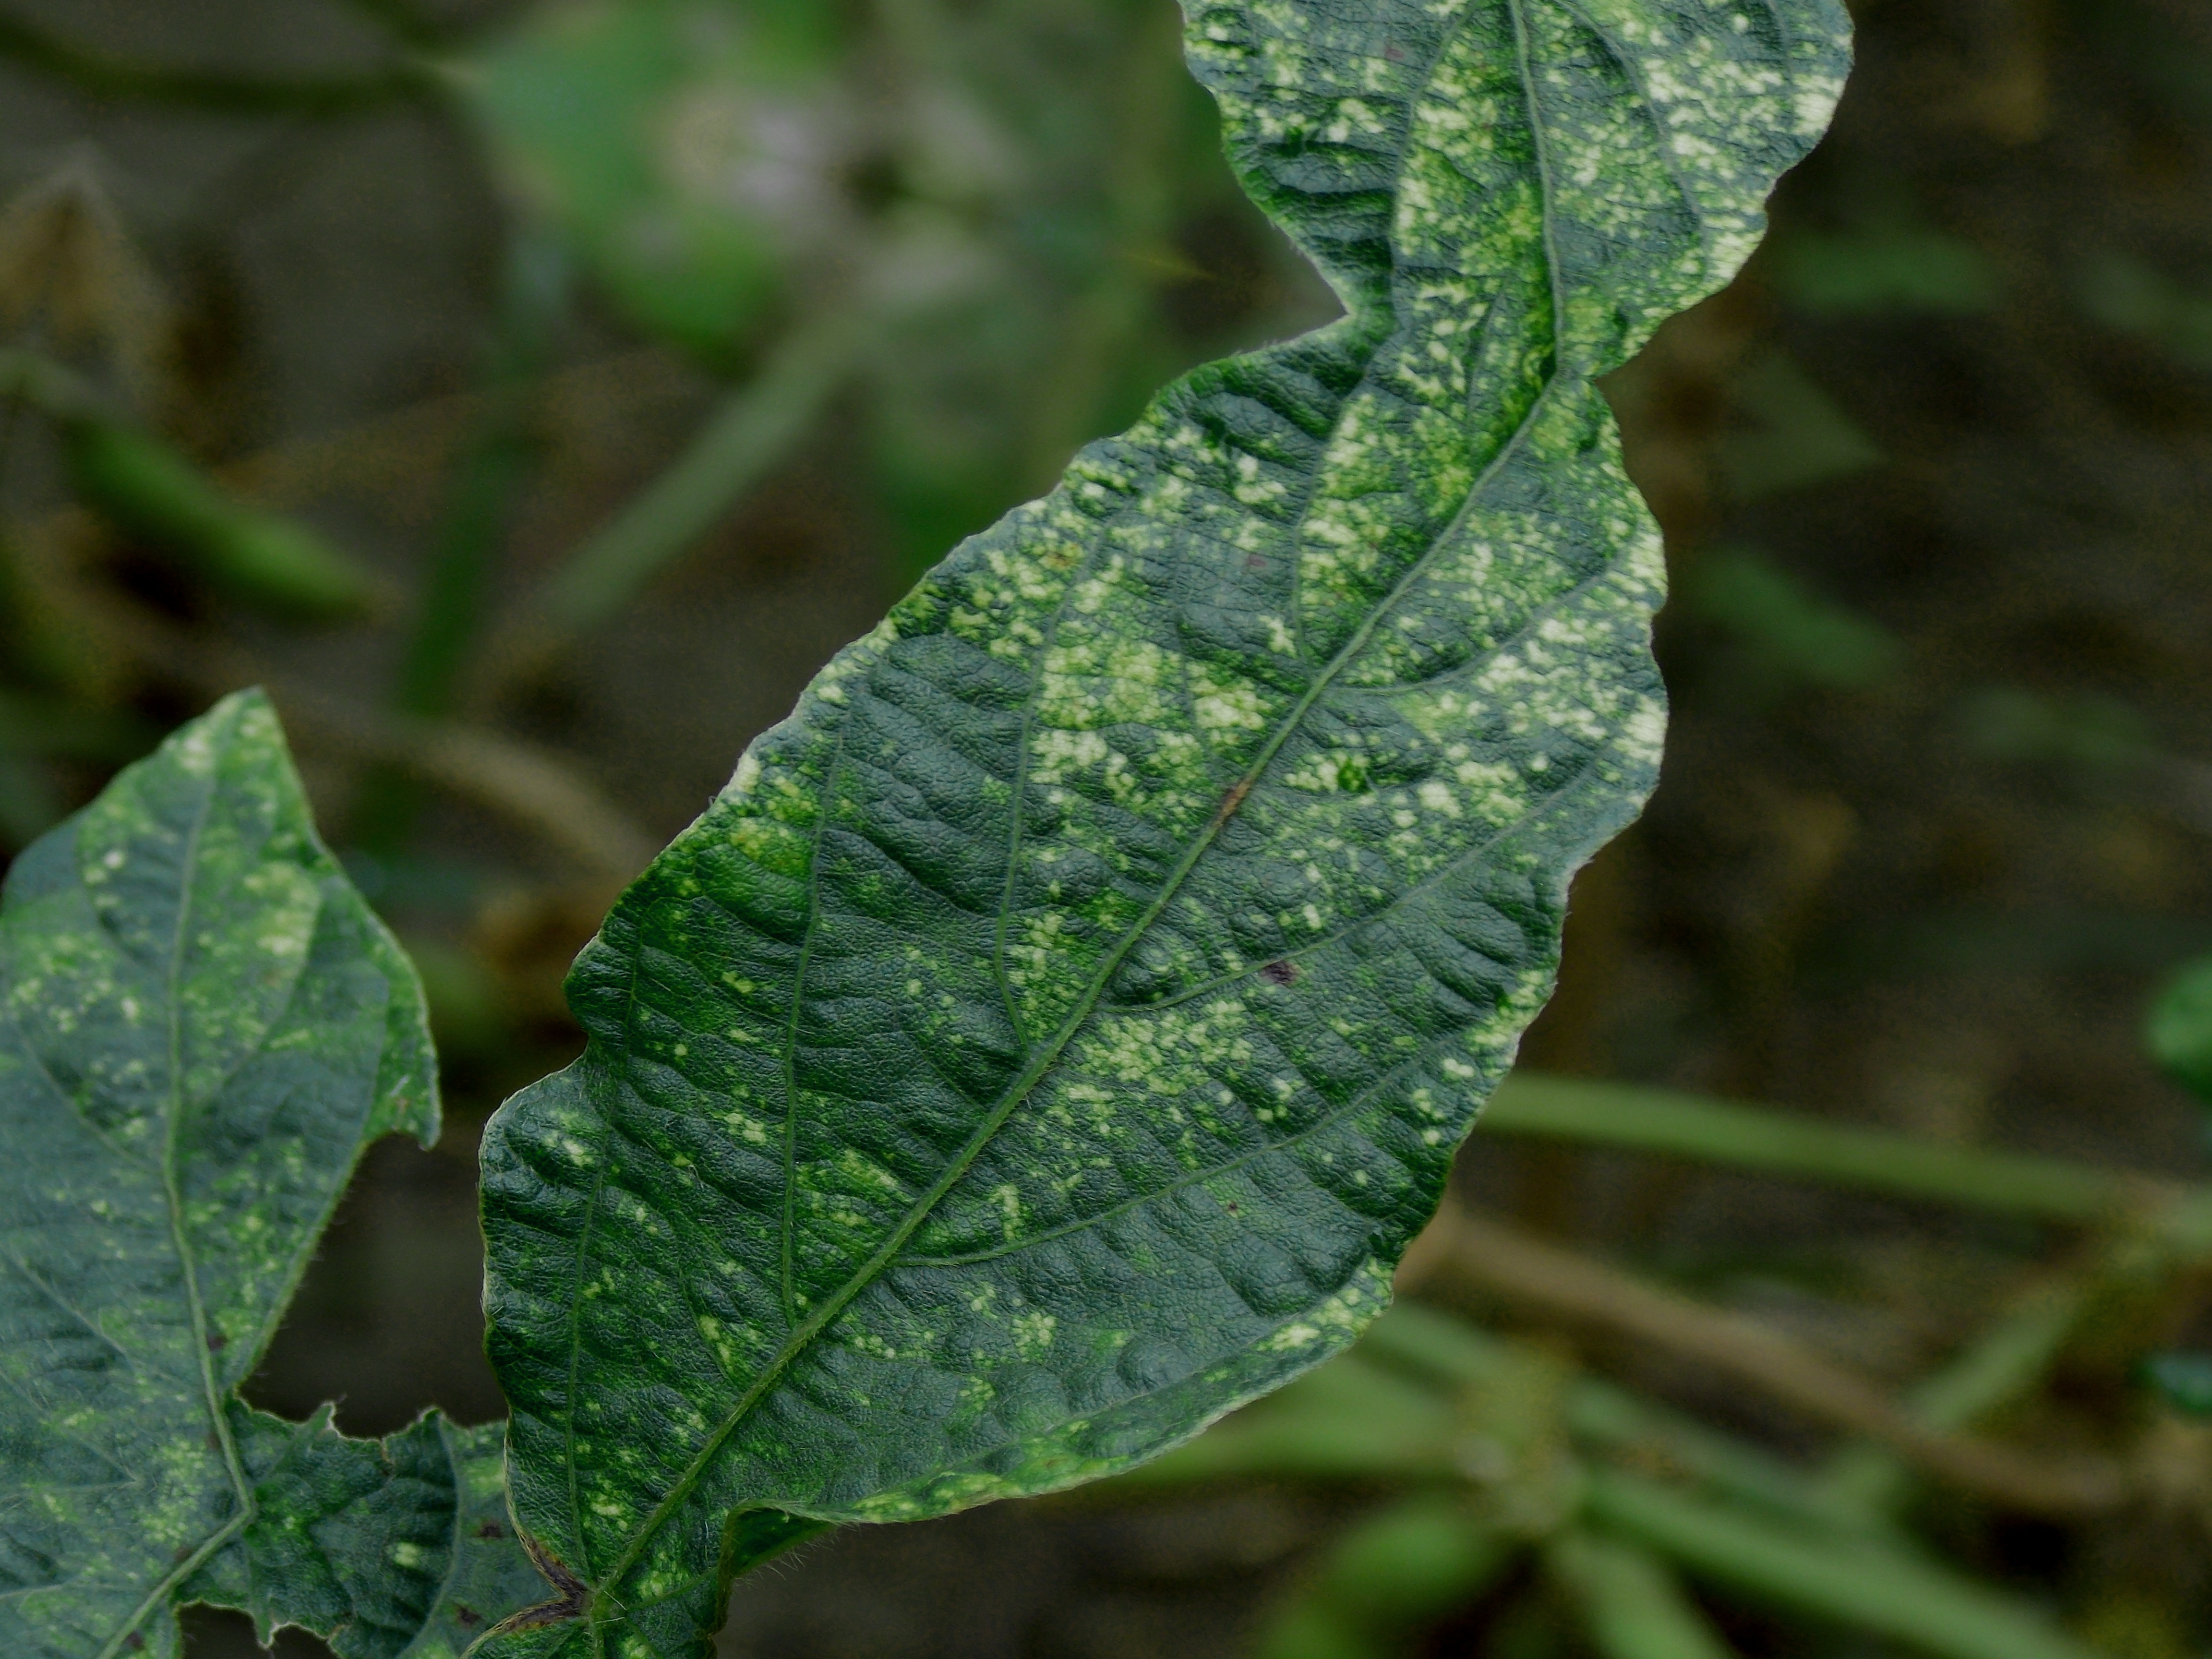
Label: Disease